Fairview Historic District

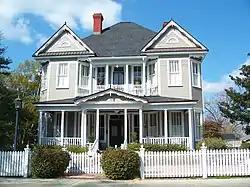

Fairview Historic District, in Valdosta in Lowndes County, Georgia, is a historic district which was listed on the National Register of Historic Places in 1984. It included 21 contributing buildings.